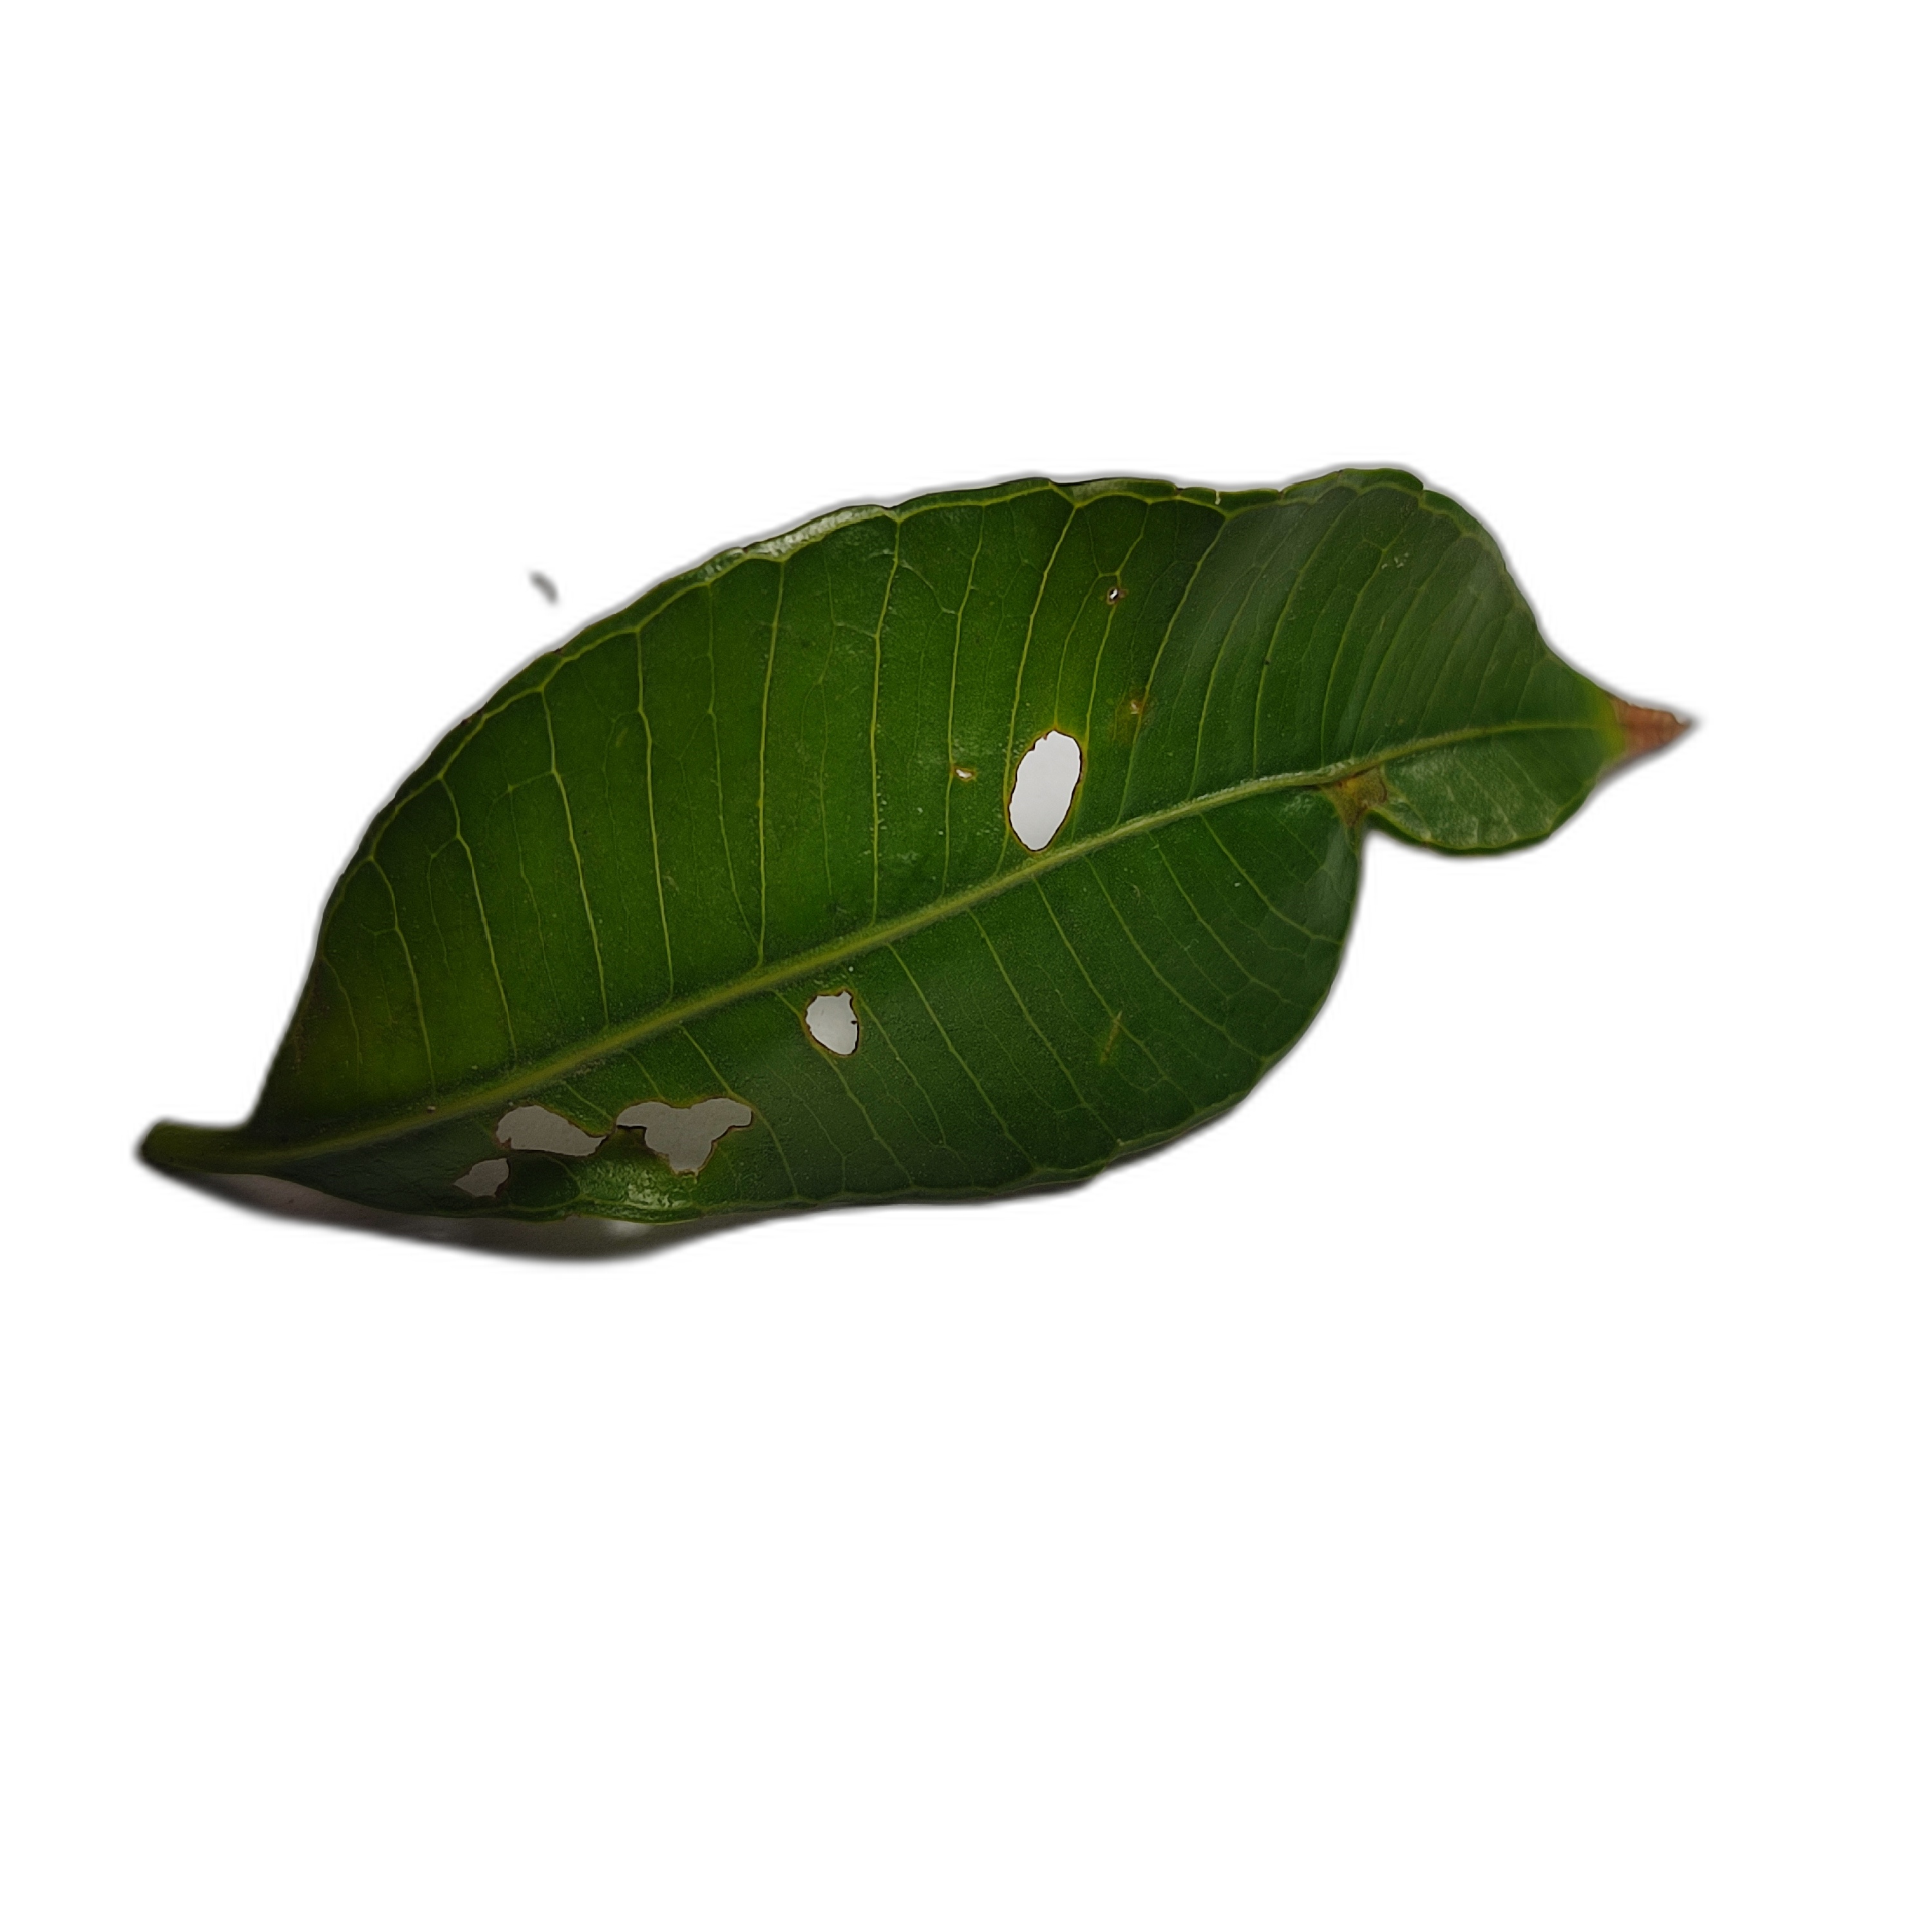
Label: not_healthy